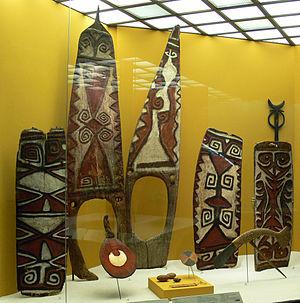
On appelle Papous les populations autochtones de la Nouvelle-Guinée, une île partagée entre la Nouvelle-Guinée occidentale sous souveraineté indonésienne et la Papouasie-Nouvelle-Guinée.